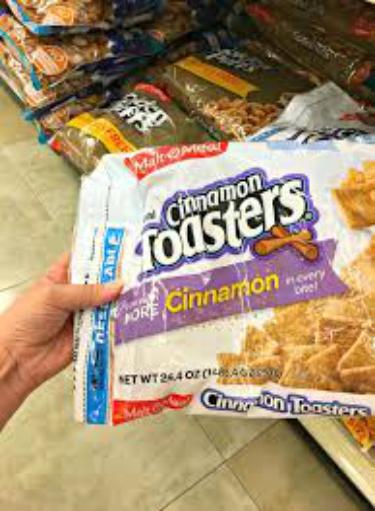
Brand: Cinnamon Toasters
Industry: Food